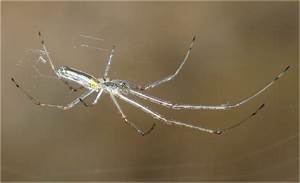
Label: ragno